Julius Caesar (1970 film)

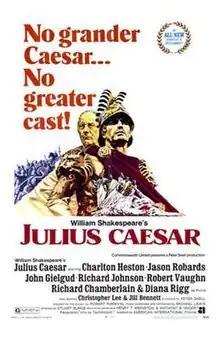
US film poster

Julius Caesar is a 1970 film adaptation of William Shakespeare's play of the same name, directed by Stuart Burge. It stars Charlton Heston as Mark Antony, Jason Robards as Brutus, Richard Johnson as Cassius, John Gielgud as Caesar, Robert Vaughn as Casca, Richard Chamberlain as Octavius, and Diana Rigg as Portia. It was an independent production of Commonwealth United Entertainment, filmed in England and Spain. It is the first film version of the play made in colour.